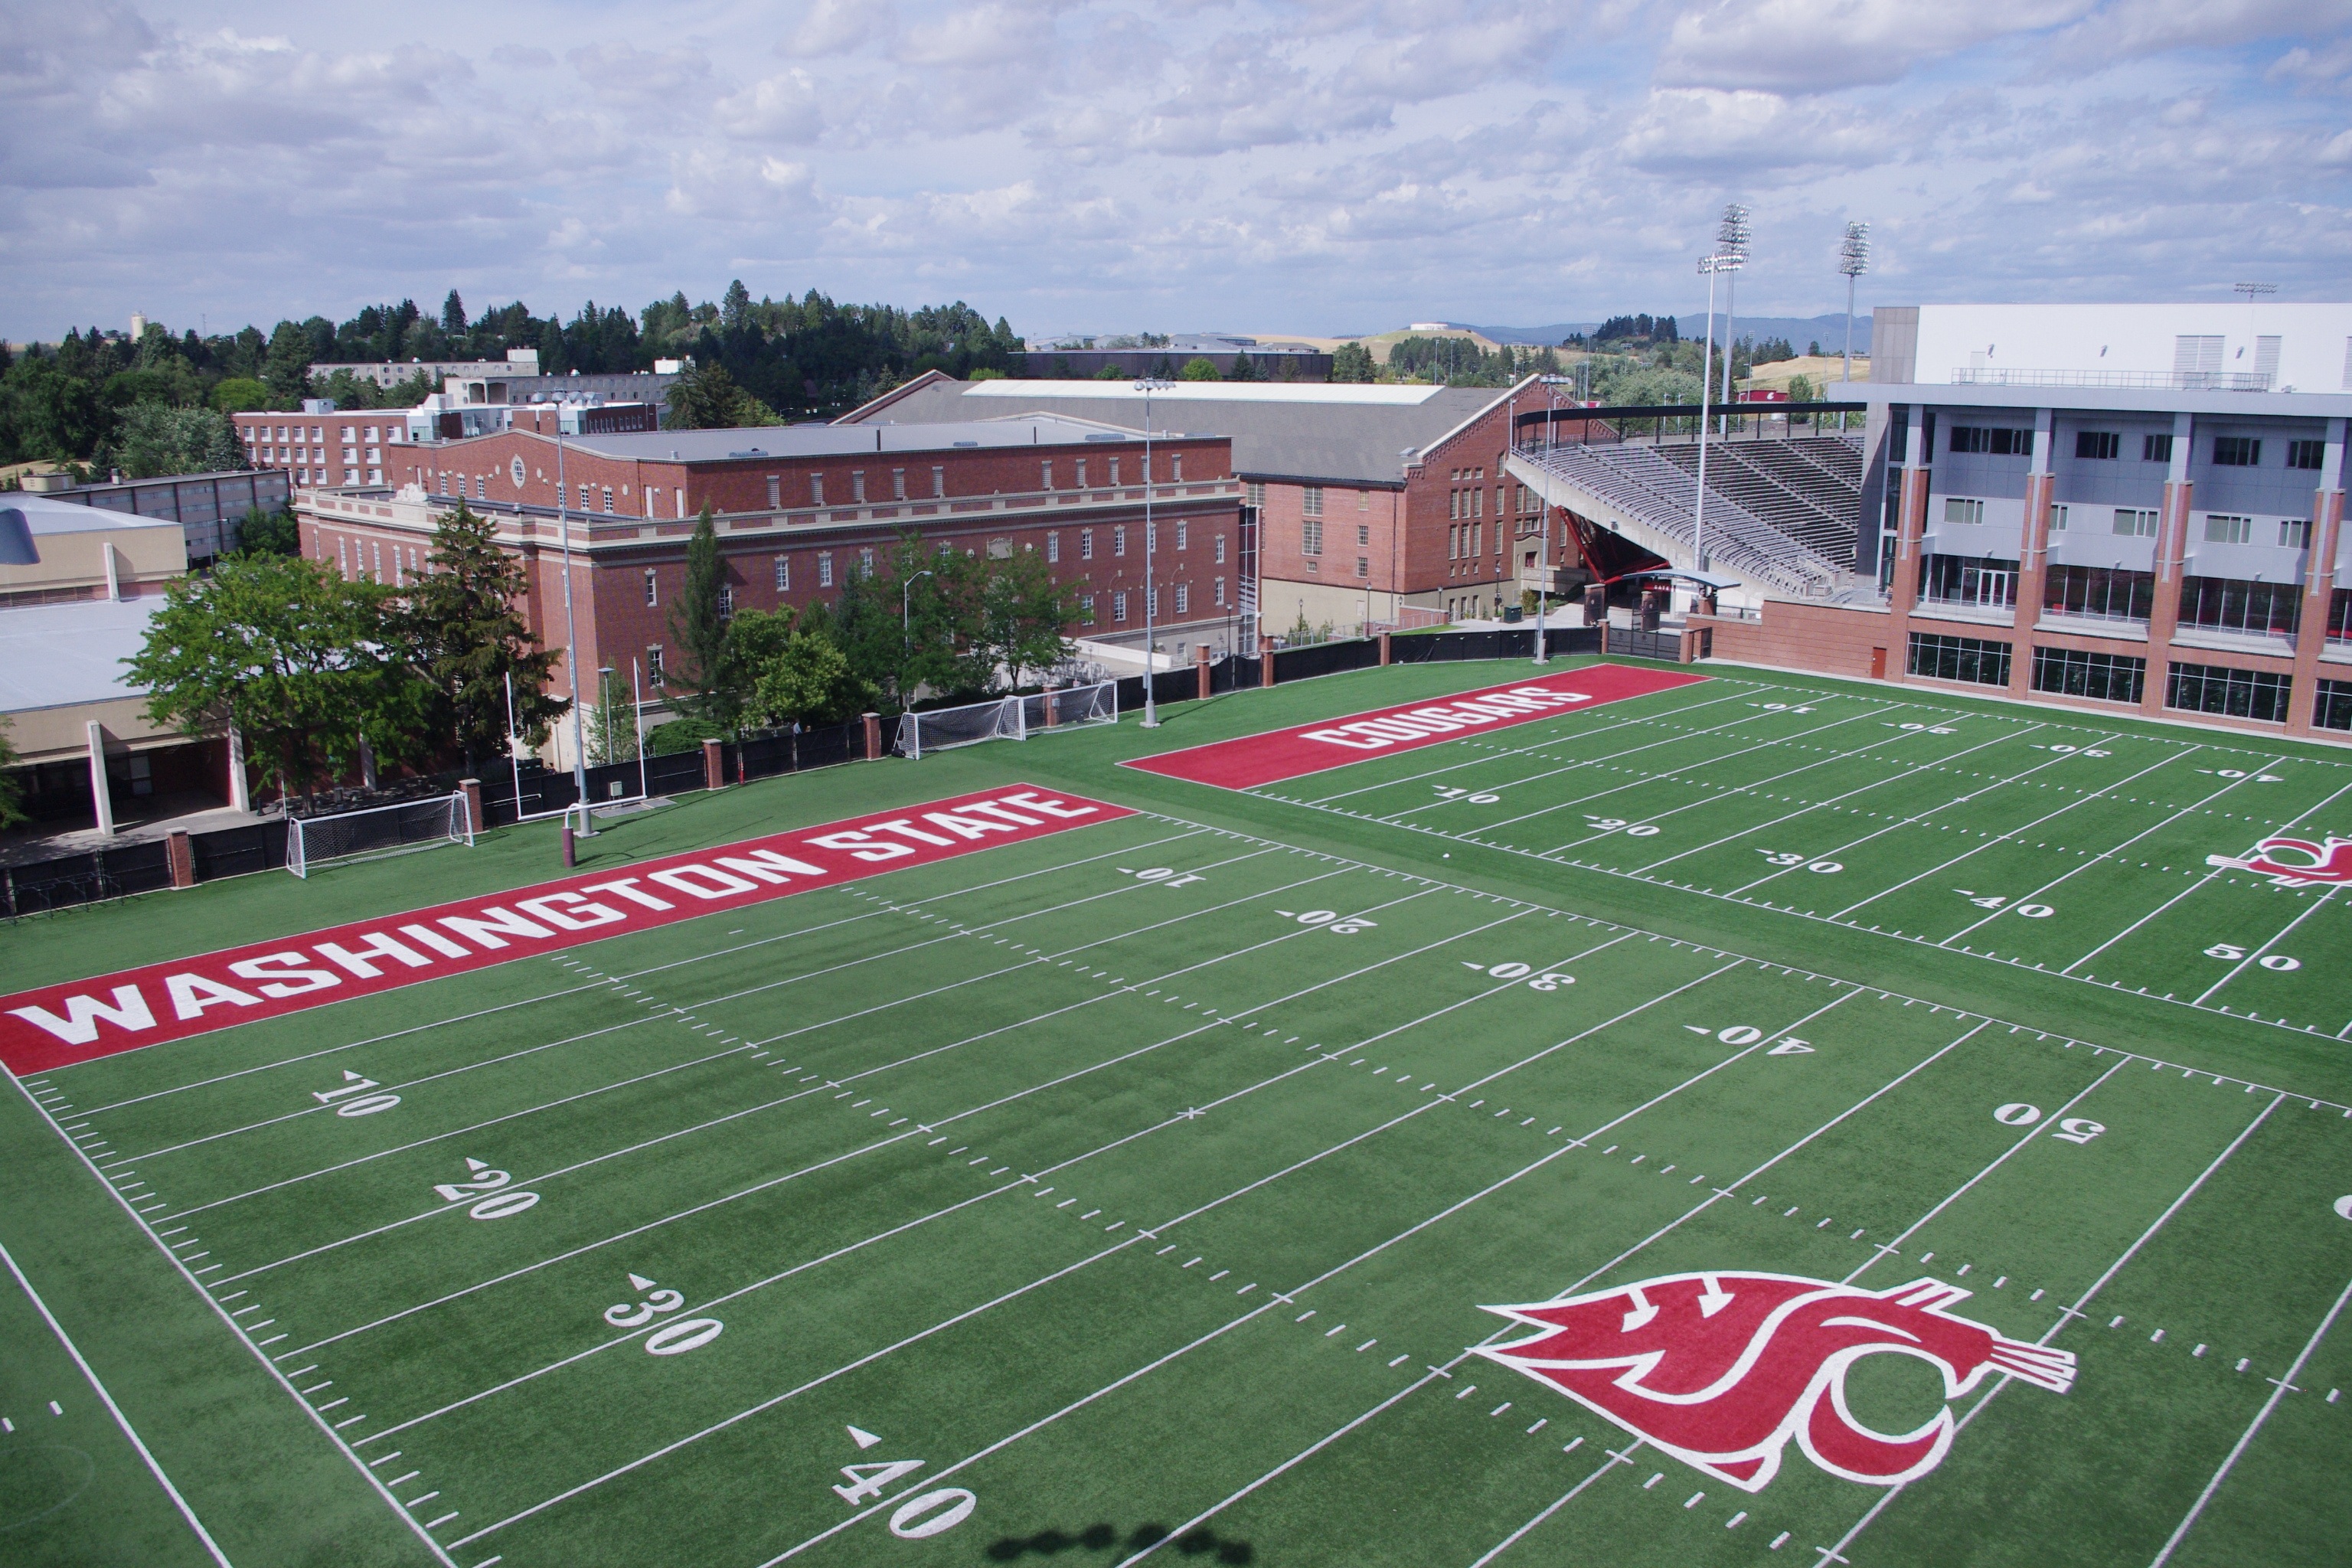
grass, structure, field, lawn, training, stadium, baseball field, tennis court, washington, arena, team, sports, university, college, practice, pullman, baseball park, geographical feature, sport venue, soccer specific stadium, wsu, kinesiology